Criticism of Hamas

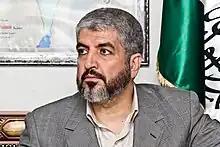
Longtime leader, Khaled Meshaal.

In an interview with "CBS This Morning" on July 27, 2014, then Hamas leader Khaled Meshaal stated: